Marktheidenfeld

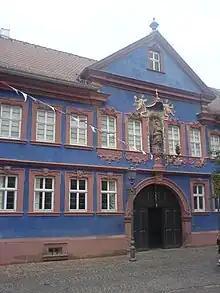
"Franck-Haus" – outside view

The "Franck-Haus" is a richly adorned townsman's house from the Baroque period, built in 1745, and is one of the town's most important sights. The building master was the wine merchant and salesman Franz Valentin Franck (1702–1777). Since 1987, the house has been under the town's ownership. From 1994 to 1998 it was renovated, for which the façade's smalt-blue colour, which at the time the house was built was the most expensive colour, was reconstituted. Today the house is used for exhibitions.